Moïse Jacobber

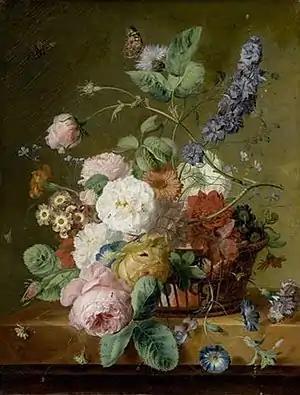
Floral Still-life with Small Insects

Moïse Jacobber, born Jacob Ber (6 March 1786, in Blieskastel – 17 July 1863, in Paris) was a German-born French painter who worked at the Manufacture nationale de Sèvres. He specialized in painting flowers.